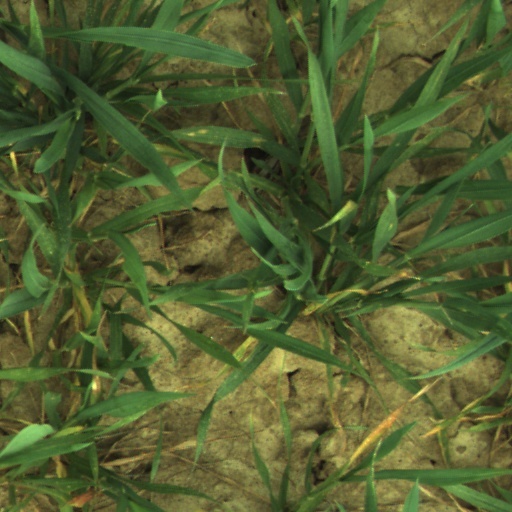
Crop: wheat